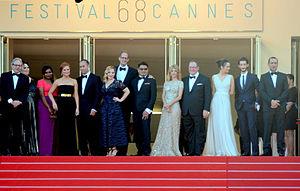
Le réalisateurs et les acteurs (voix américaines et françaises) de ""Vice Versa"" au festival de Cannes
Vice-versa ou Sens dessus dessous au Québec est le 133ᵉ long métrage d'animation des studios Disney et le 15ᵉ long métrage de Pixar. Réalisé en images de synthèse par Pete Docter, il est sorti en 2015. Il remporte en 2016 l'Oscar du meilleur film d'animation.